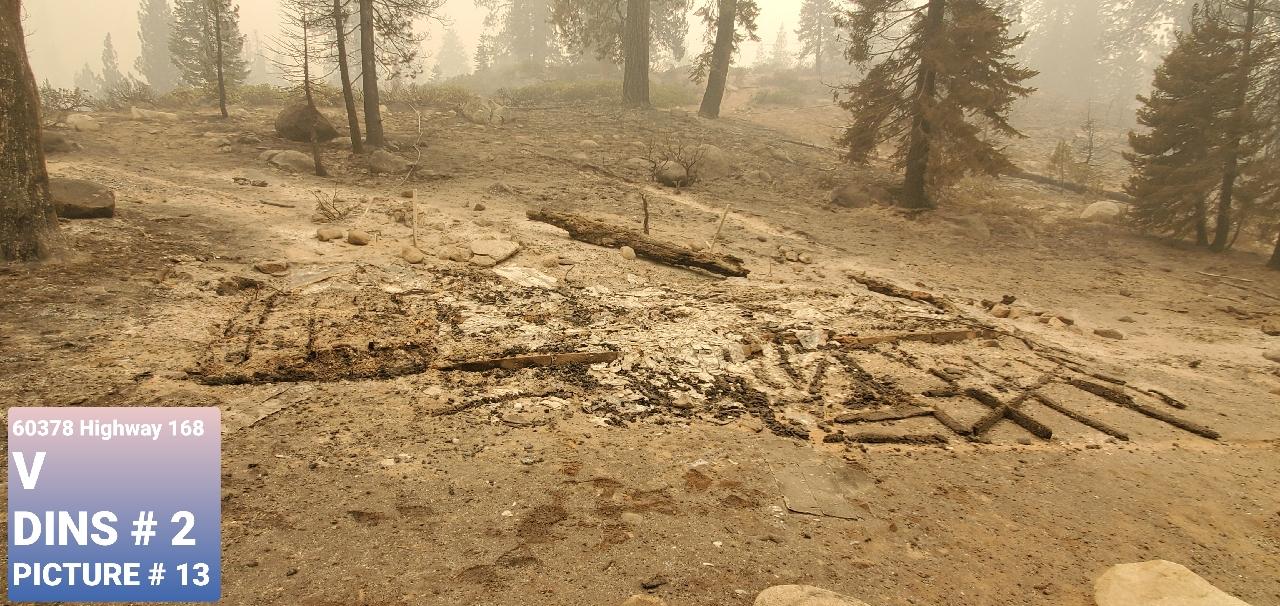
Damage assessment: destroyed